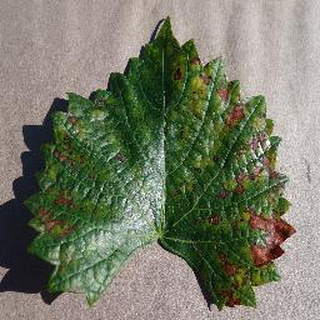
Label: grape_esca_black_measles